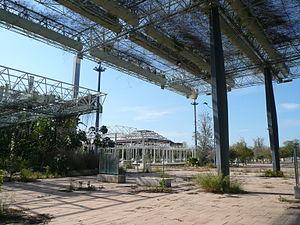
L’Exposition universelle de 1992 ou Expo '92, officiellement Exposition universelle de Séville 1992 s'est tenue du 20 avril au 12 octobre 1992 à Séville, en Espagne, sur l'île de La Cartuja. L'Exposition avait pour thème « L'Ère des Découvertes » et célébrait les 500 ans de la découverte de l'Amérique.